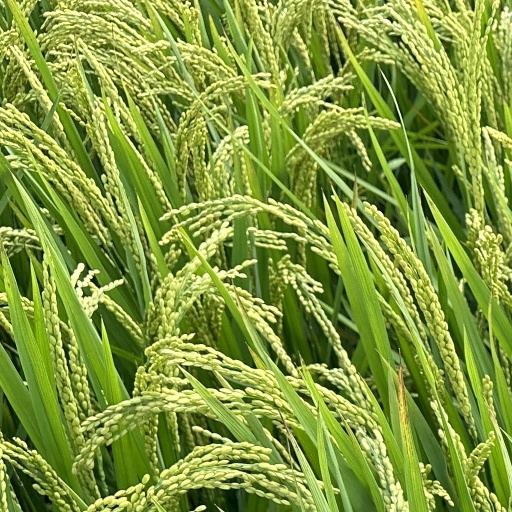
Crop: rice